Teatro Petruzzelli

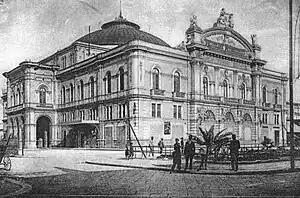
Teatro Petruzzelli shortly after its completion

The Teatro Petruzzelli is the largest theatre of the city of Bari and the fourth Italian theatre by size.